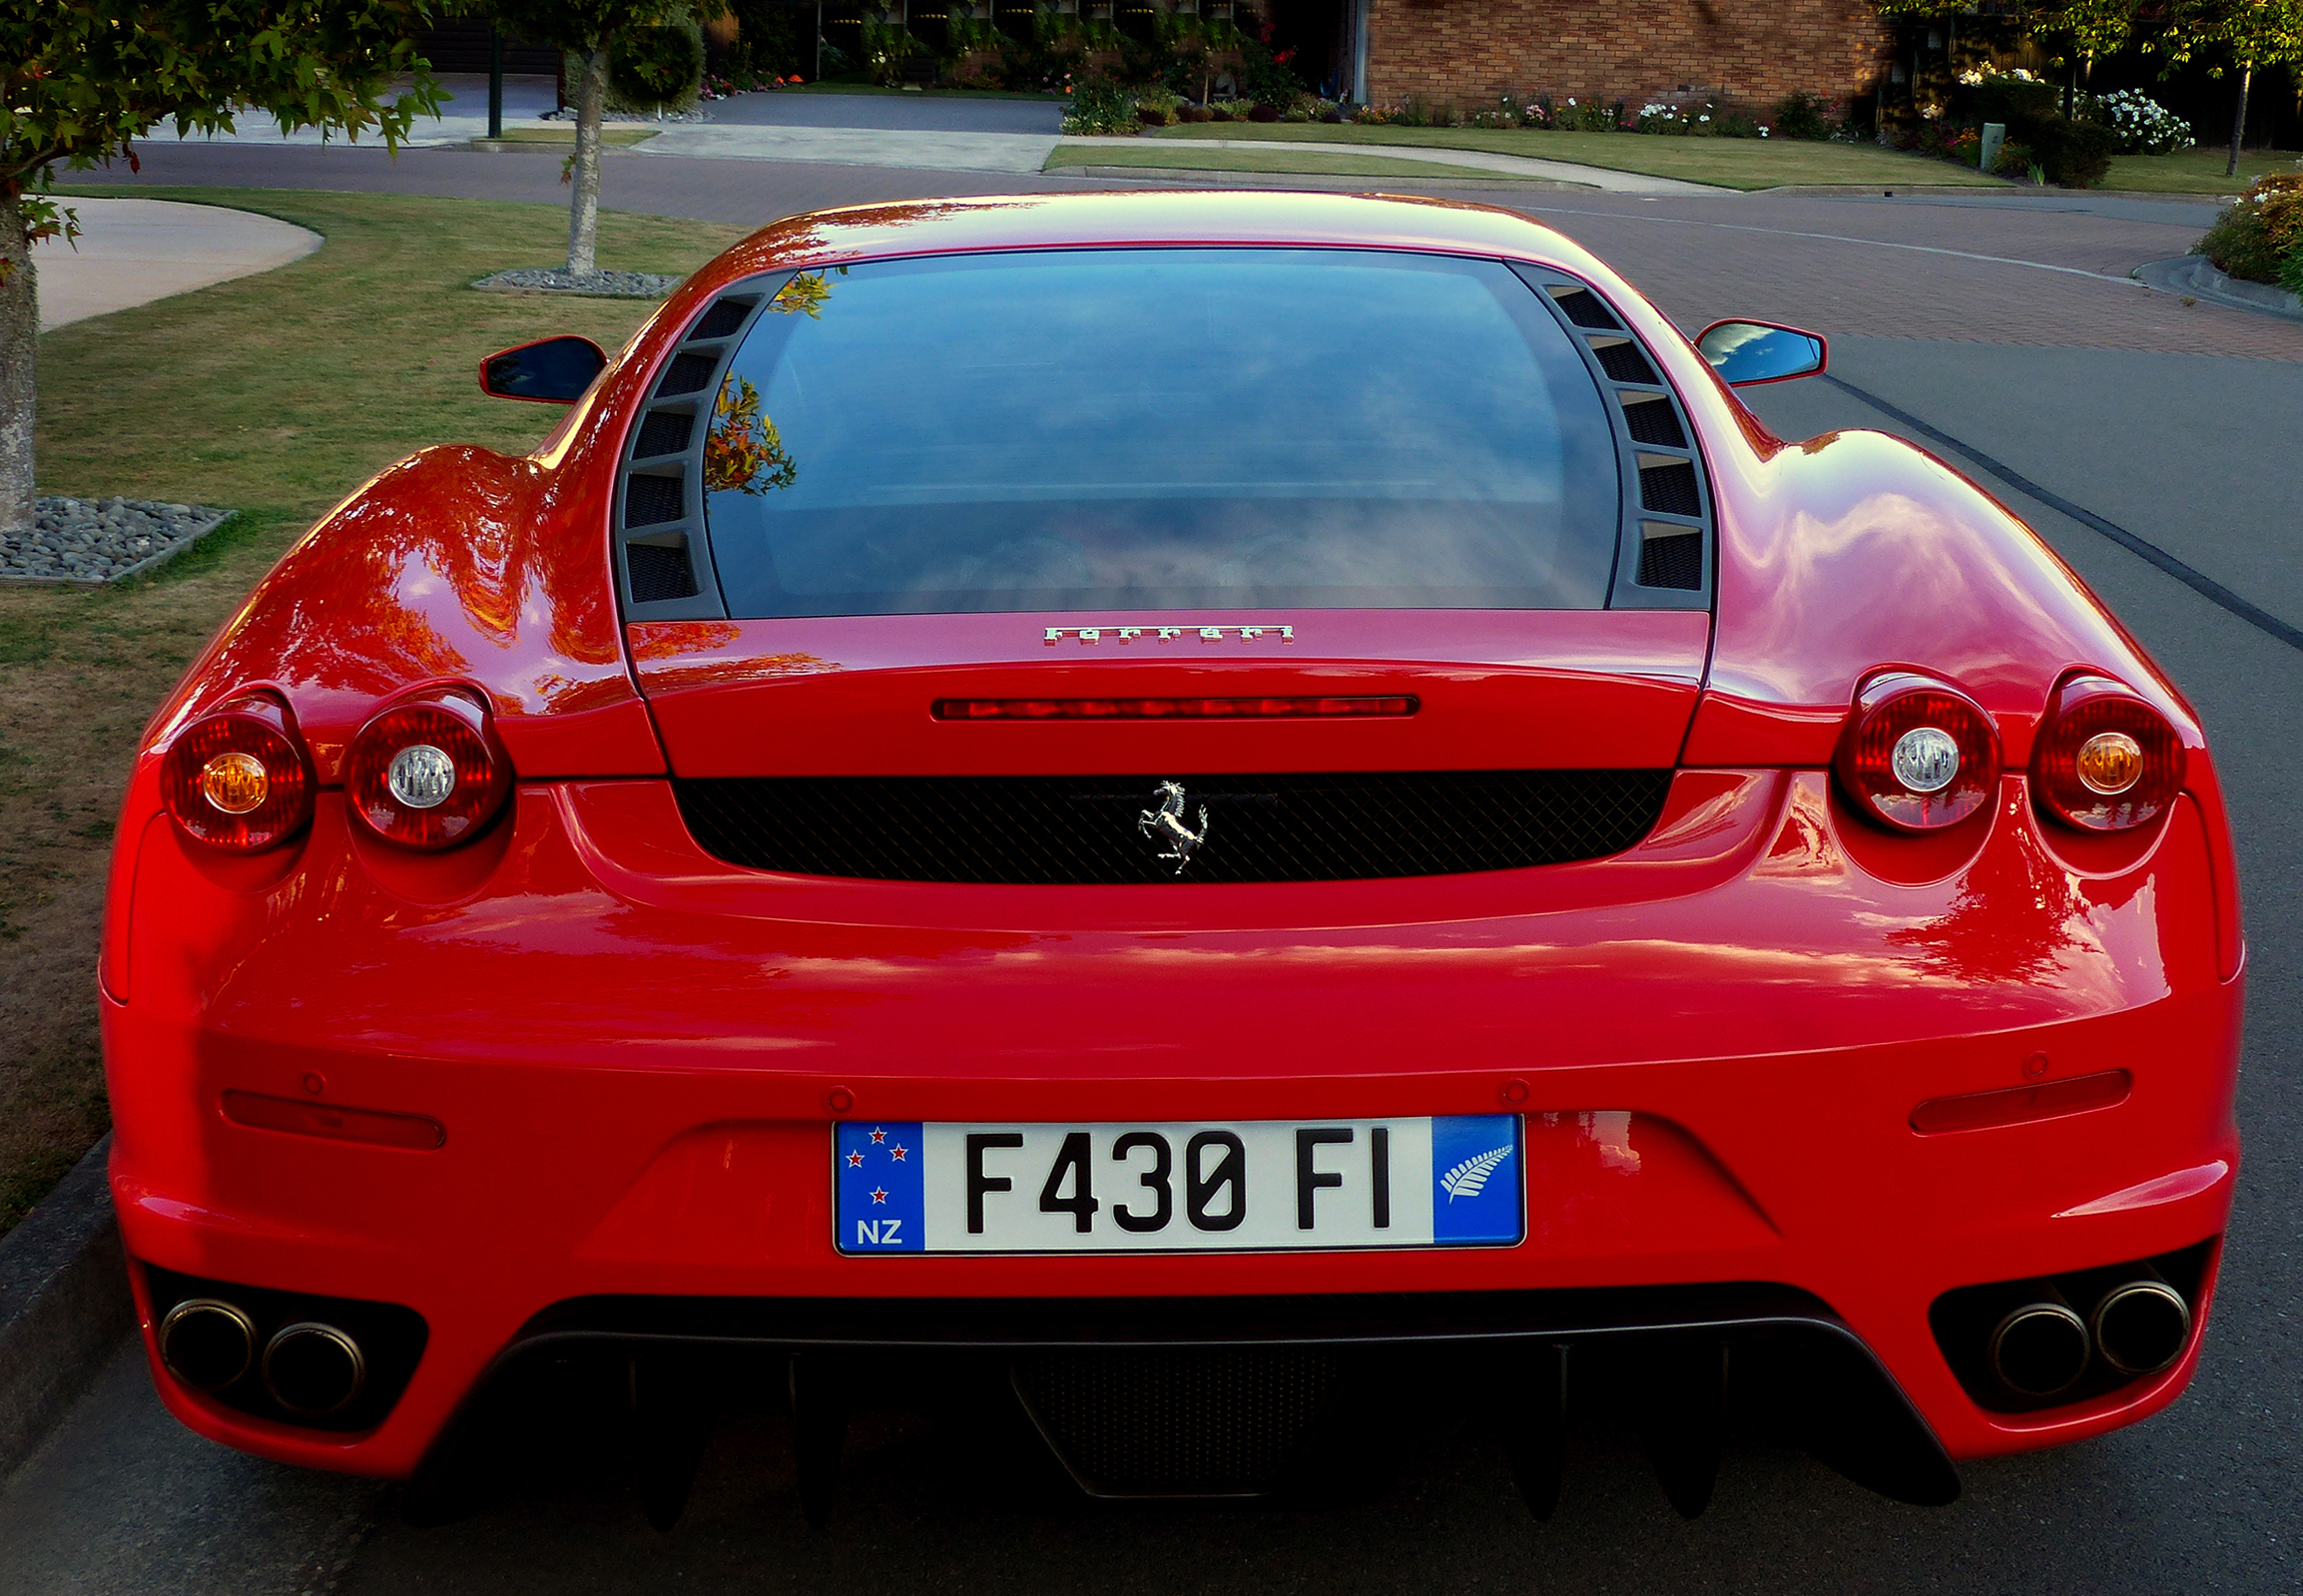
car, wheel, vehicle, sports car, bumper, supercar, cars, sportscars, redcar, fastcars, 2006ferrarif430f1, f1, land vehicle, automobile make, automotive design, luxury vehicle, performance car, ferrari spa, ferrari f430